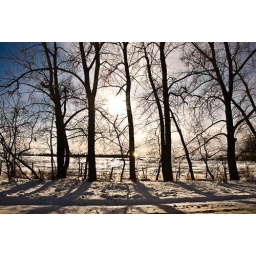
What I wanted from this shot was the black outline of the trees against the brillance of the sun. I like the outcome of this pic.